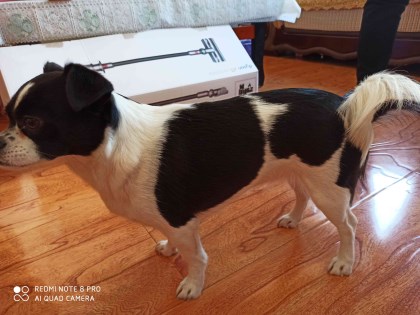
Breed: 3336-n000121-chinese_rural_dog